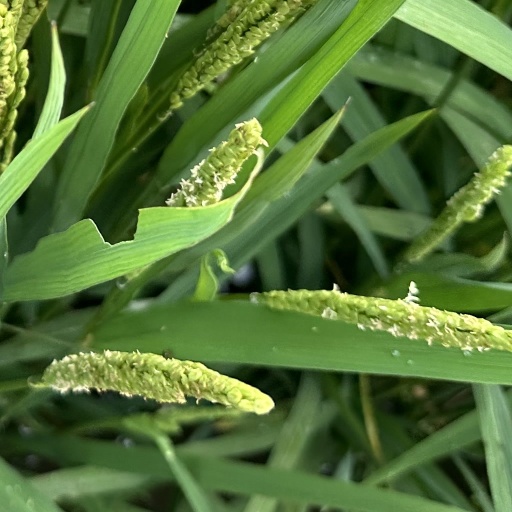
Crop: rice